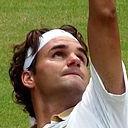
Age: 27